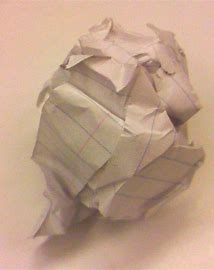
Label: paper